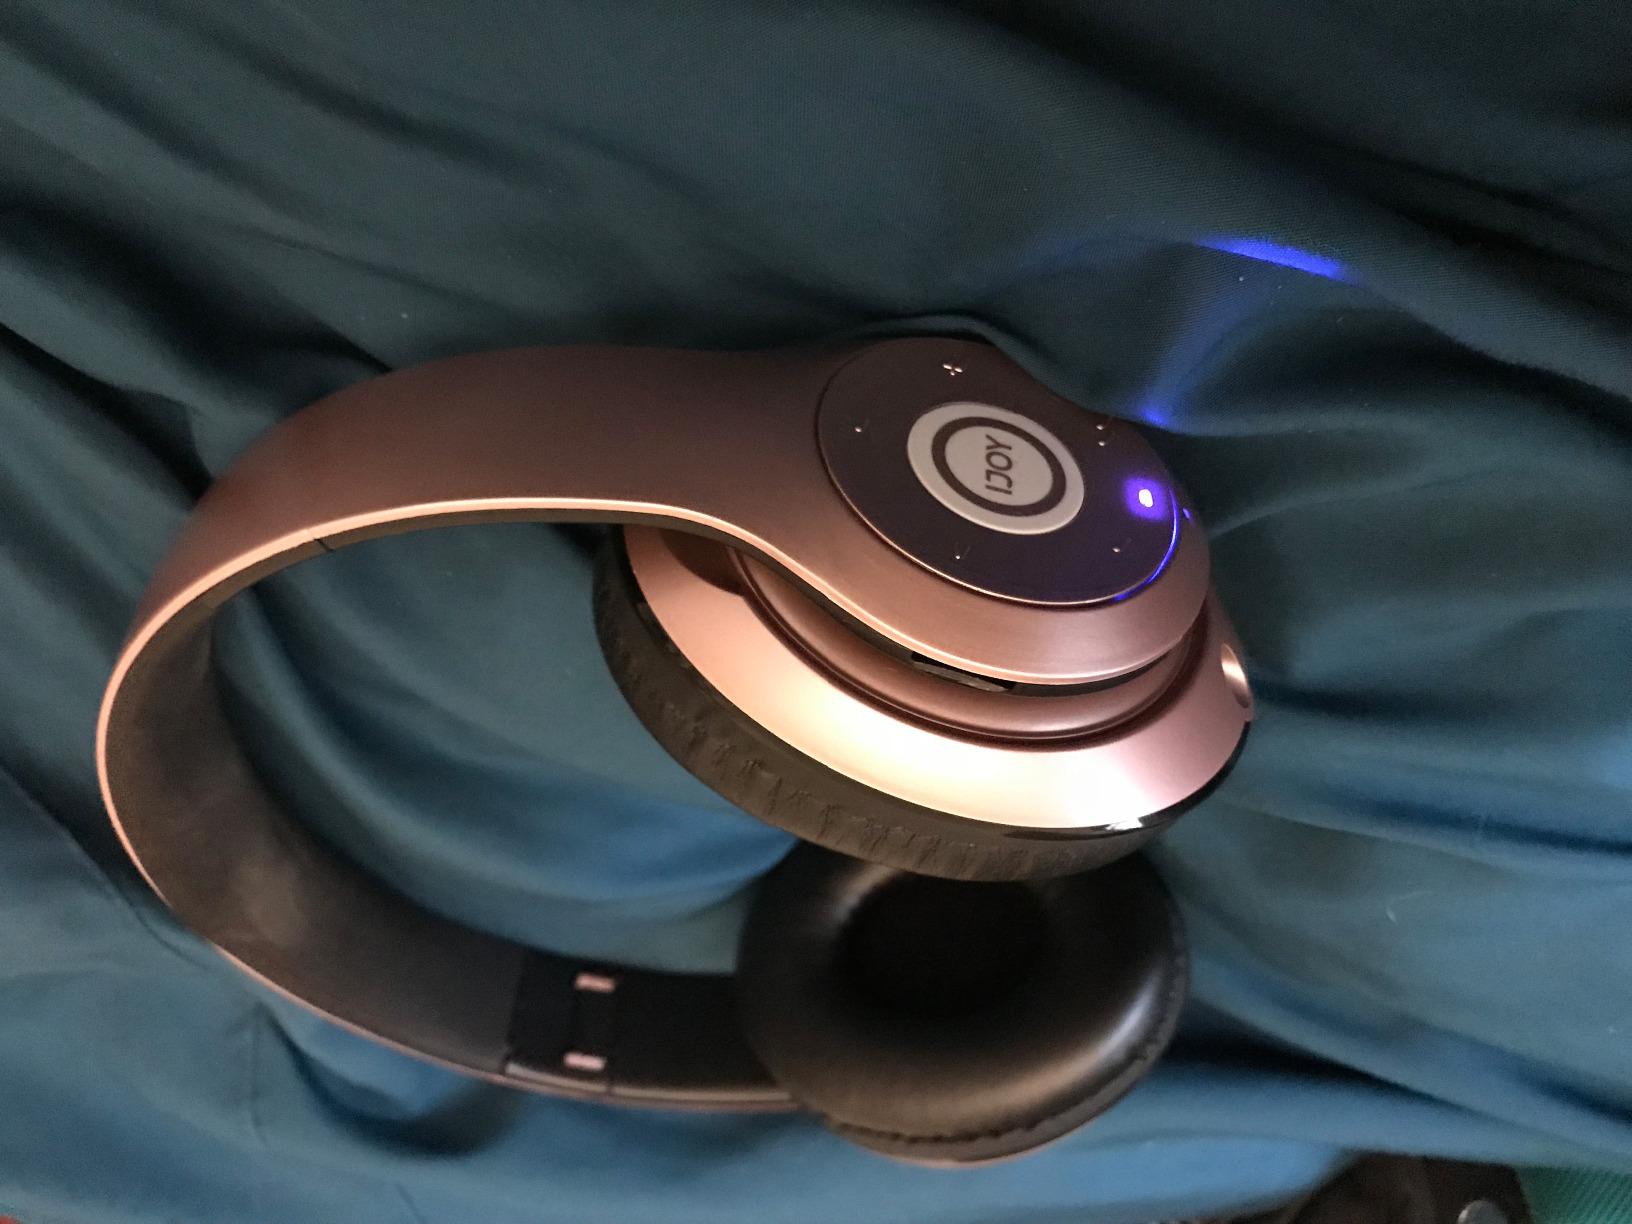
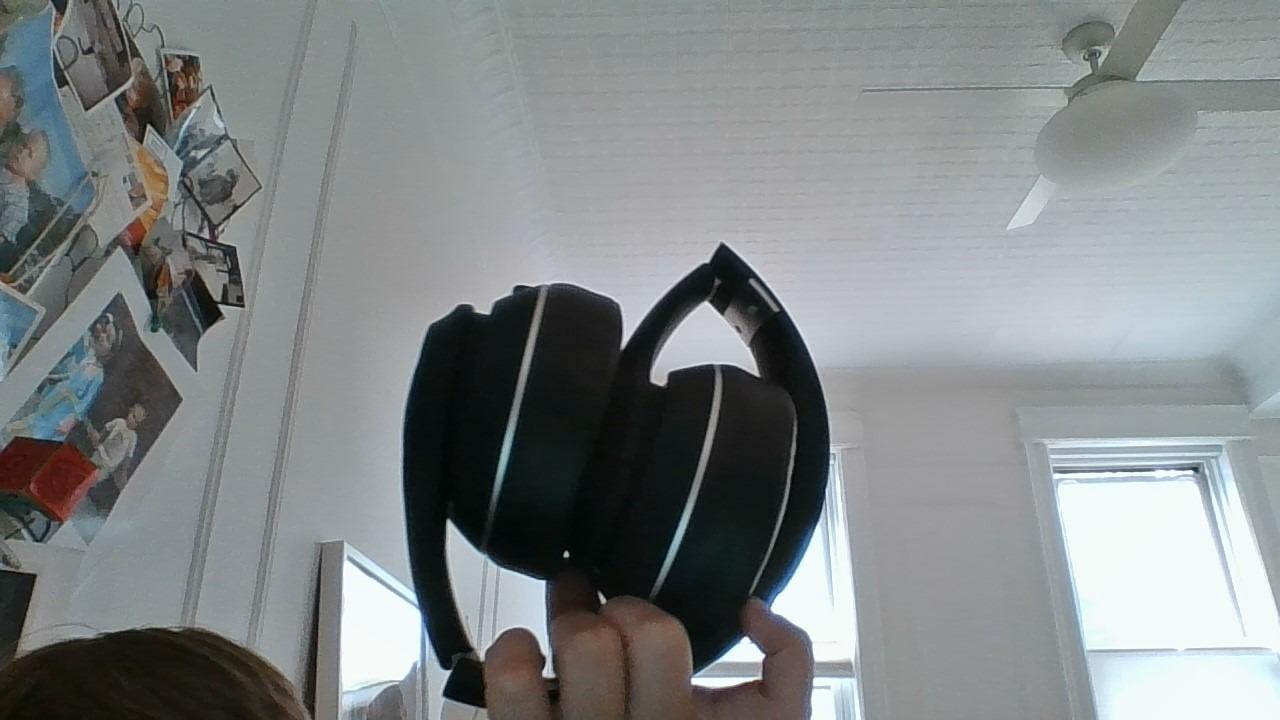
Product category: headphones
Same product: no